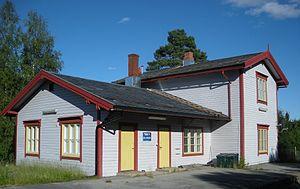
La gare de Steinvik est une station de la ligne de Røros. Elle se trouve dans le hameau de Steinvik dans la commune de Stor-Elvdal et fut mise en service en 1875, soit deux ans avant l'achèvement de la ligne de Røros. Le bâtiment de la gare est l’œuvre de l'architecte Georg Andreas Bull et fut terminée en 1873 alors qu'une brasserie ouverte en 1874, juste à côté de la gare, est l’œuvre de l'architecte Peter Andreas Blix. la gare a été rétrogradée au rang de halte ferroviaire en 1985. Aujourd'hui la gare appartient à des propriétaires privés. À partir de 2002 les trains régionaux ne s'arrêtent plus à Steinvik que sur demande directe auprès du conducteur. Depuis cette même année, la gare est inscrite au patrimoine culturel norvégien. La gare est située à 203.8 km d'Oslo.